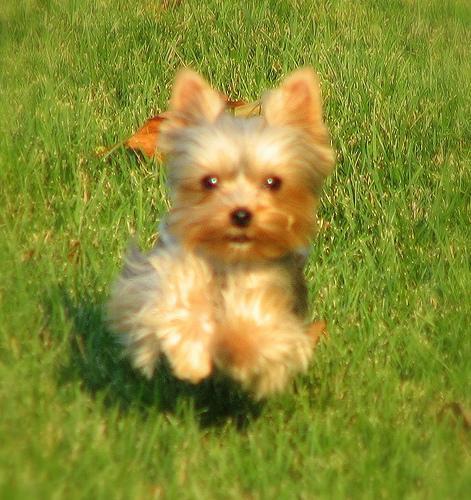
Yorkshire_terrier